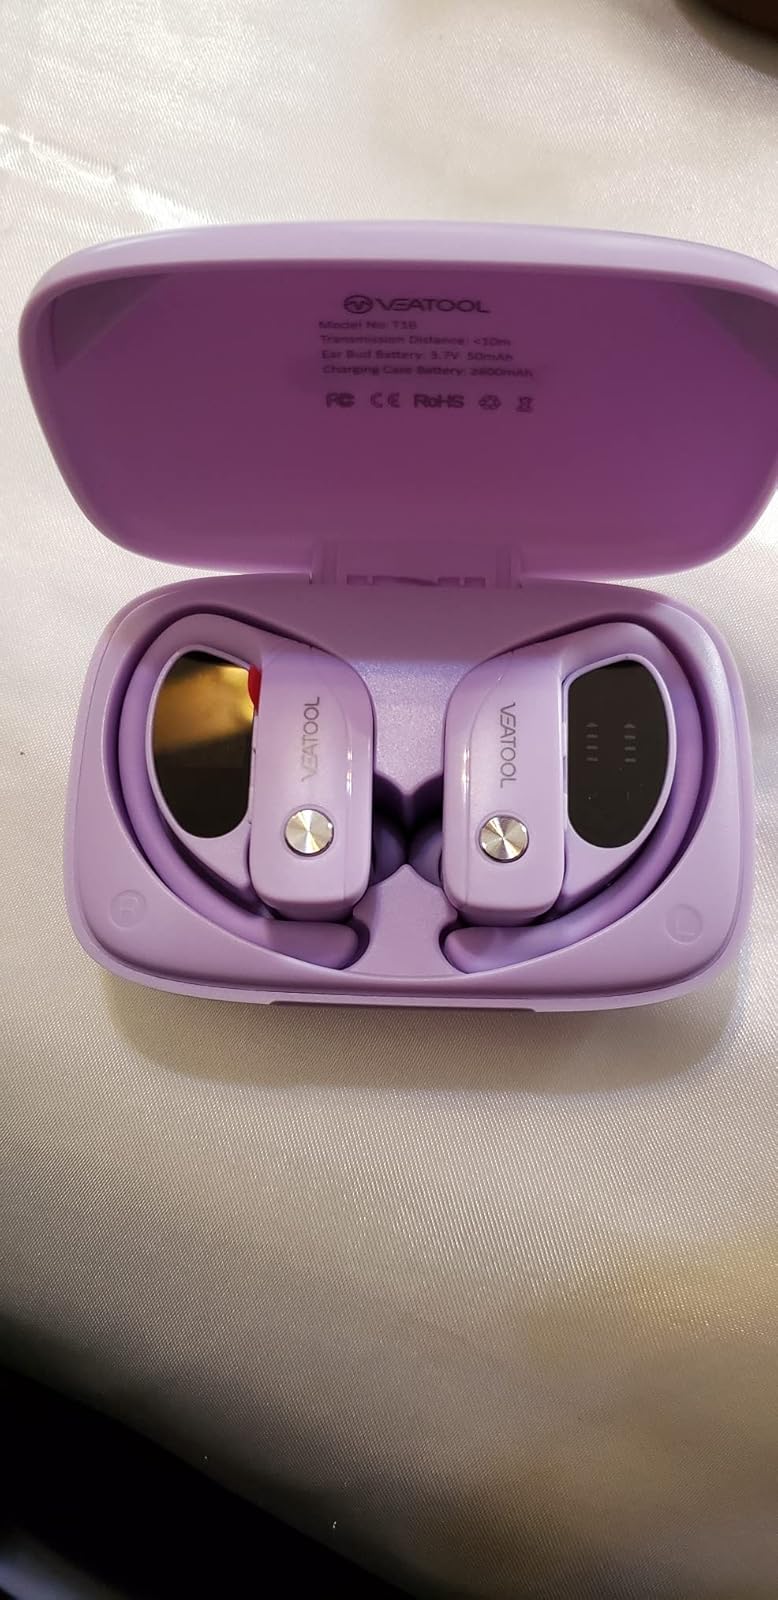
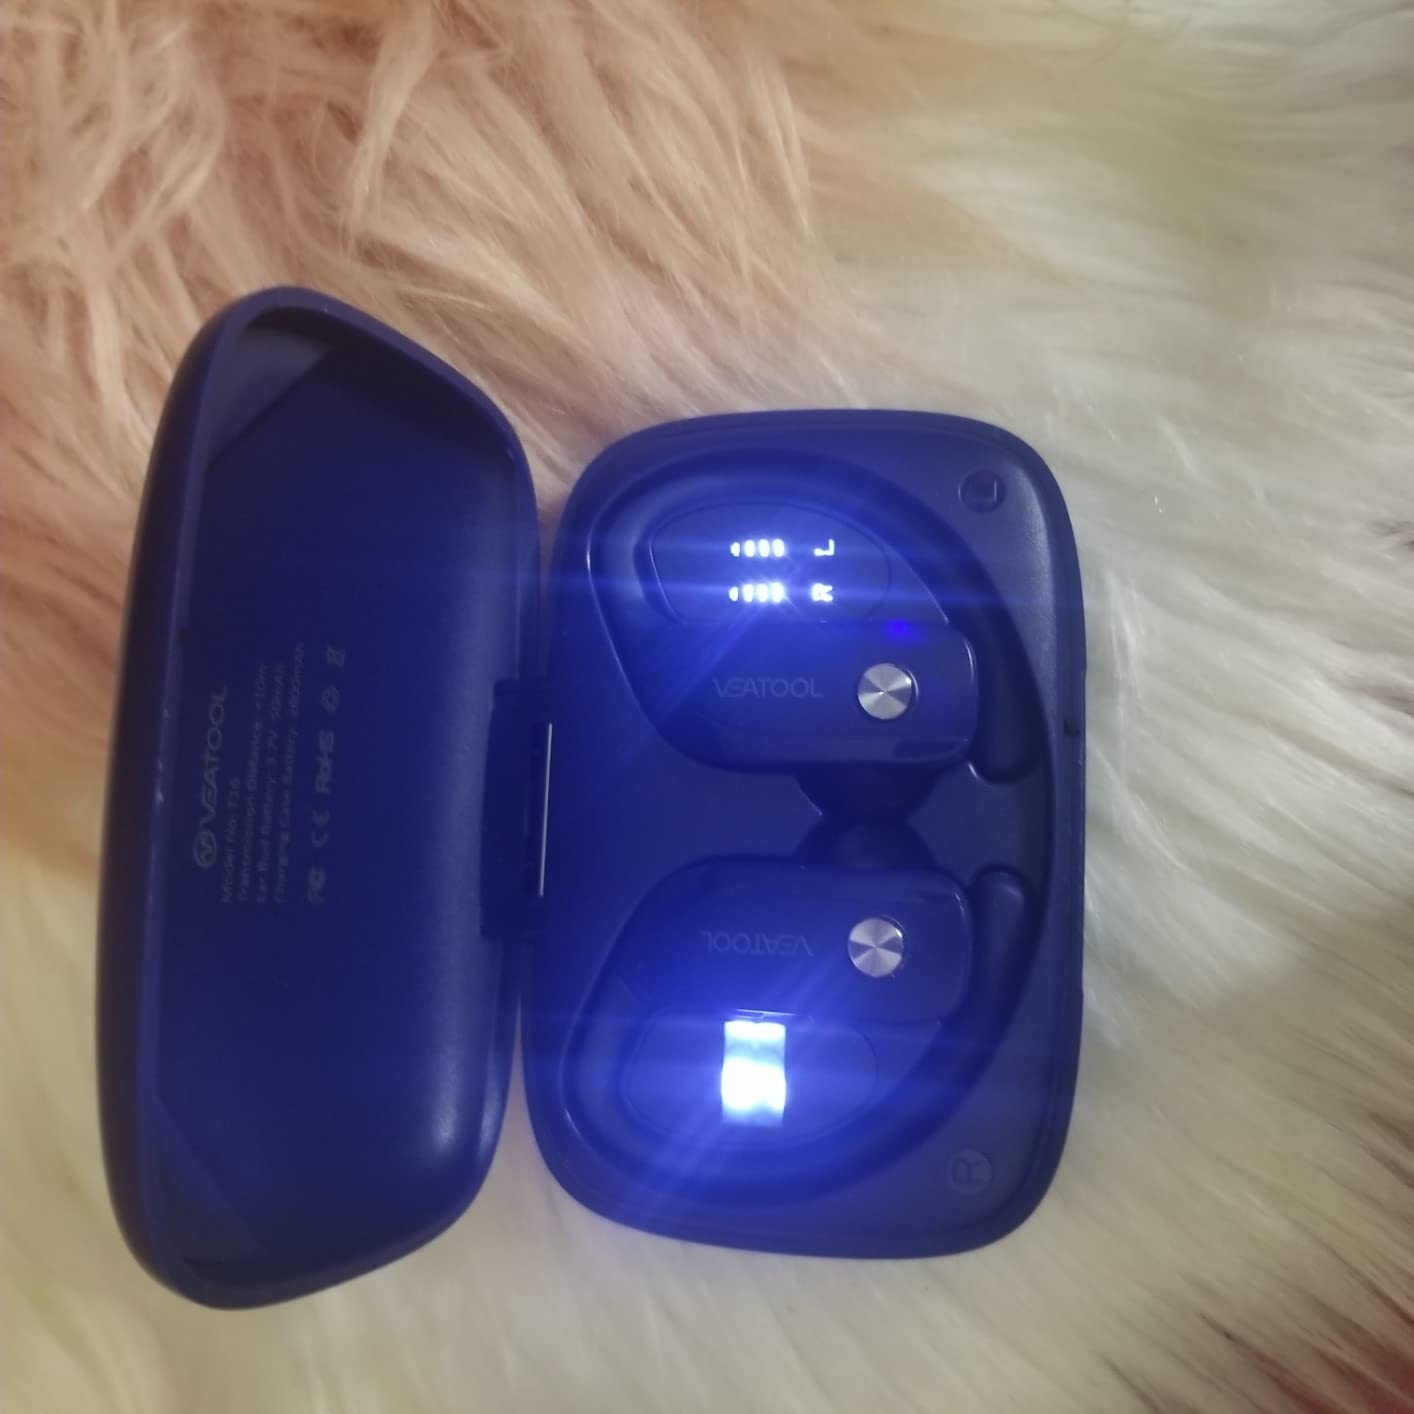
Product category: earbuds
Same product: no